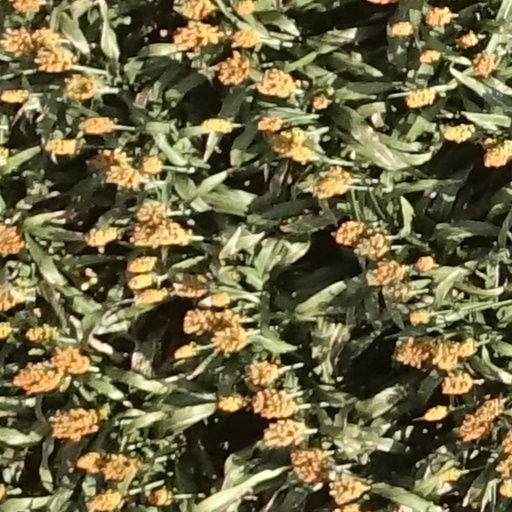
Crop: sorghum